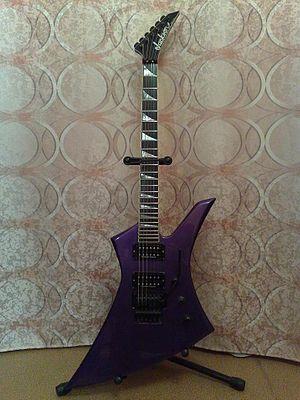
Jackson Guitars est une marque de guitare électrique, créée en 1980 par Grover Jackson, filiale de la compagnie Fender depuis 2002. C'est une des marques de guitares électriques les plus prestigieuses à côté des deux historiques Fender et Gibson, et la marque la plus réputée pour le hard rock et heavy metal, en concurrence directe avec des marques comme ESP, Dean, B.C. Rich voire Ibanez. Depuis plus de 30 ans, elle est d’ailleurs en tête de file en ce qui concerne les guitares dédiées à ces styles, grâce à des guitares aux formes anguleuses, puissantes et équipées pour la technicité et la virtuosité.